Battle of Stiklestad

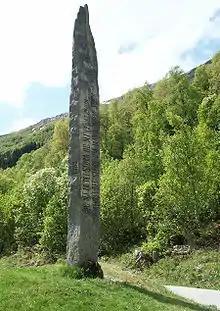
Memorial in Stalheim

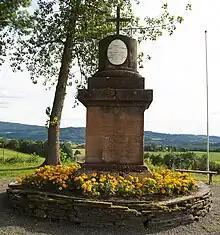
Olavsstøtta at Olavhaugen

Stiklestad National Cultural Center at Verdal was established by a parliamentary resolution in 1995. is a monument in the Stiklestad National Cultural Center. It was erected in 1807 in memory of the Battle of Stiklestad. The memorial is one of the oldest preserved public monuments in Norway.